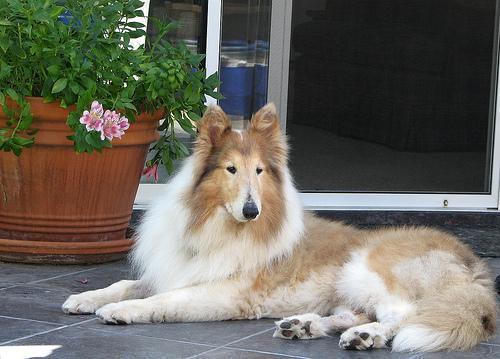
collie